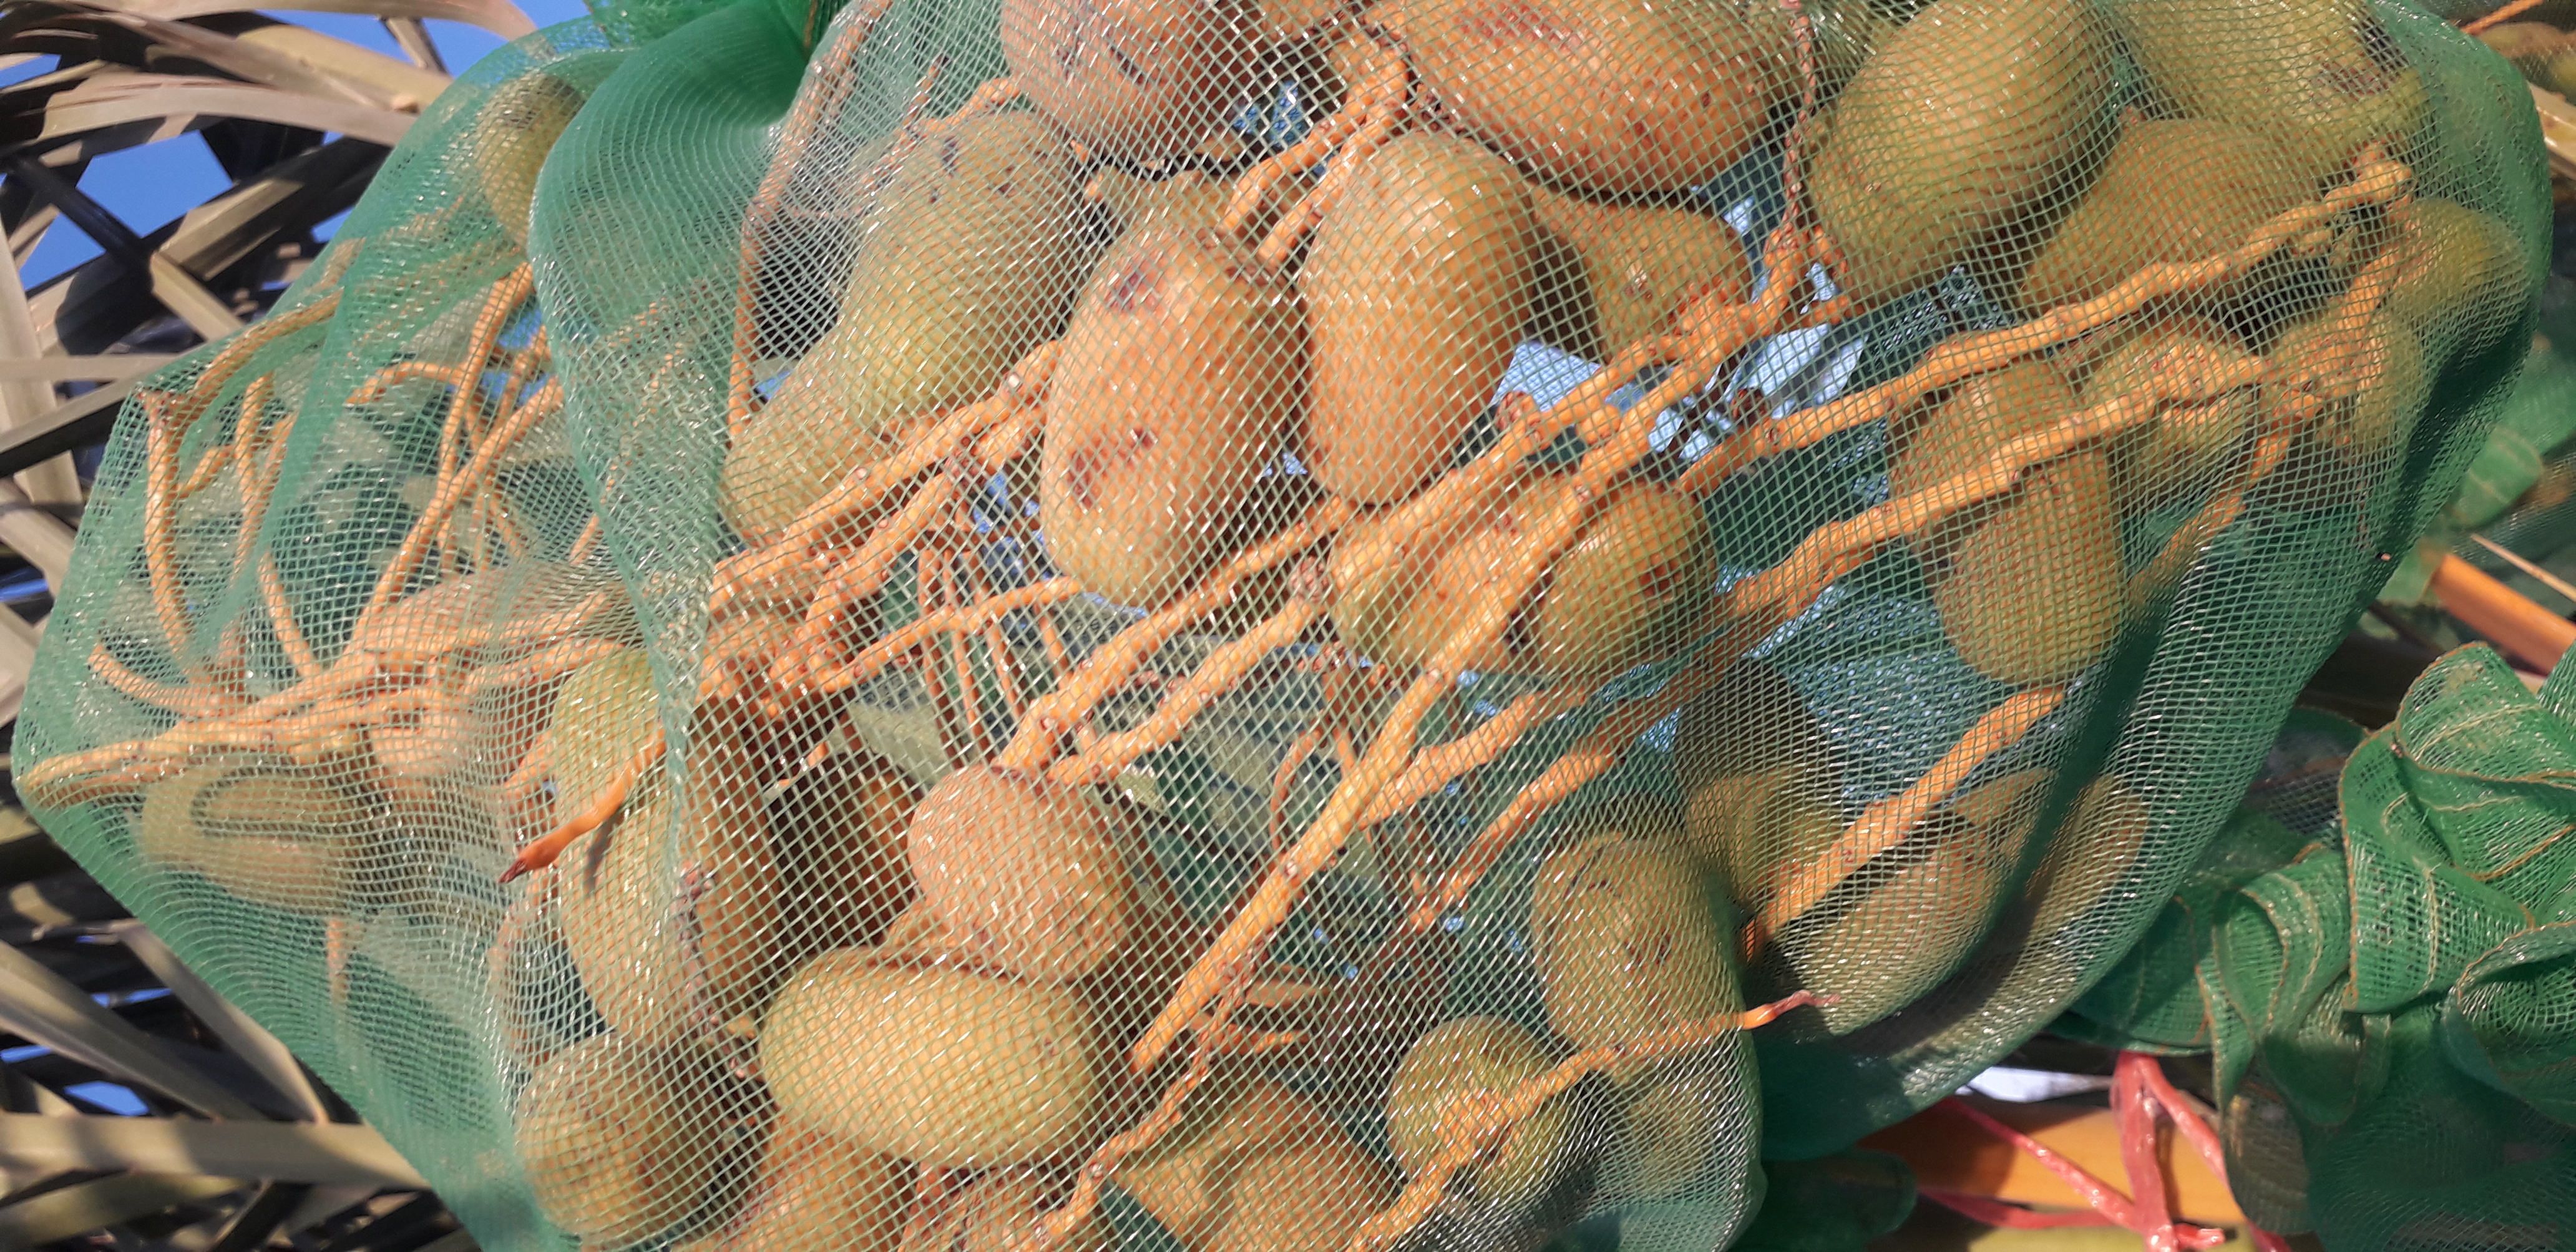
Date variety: Boumajhoul